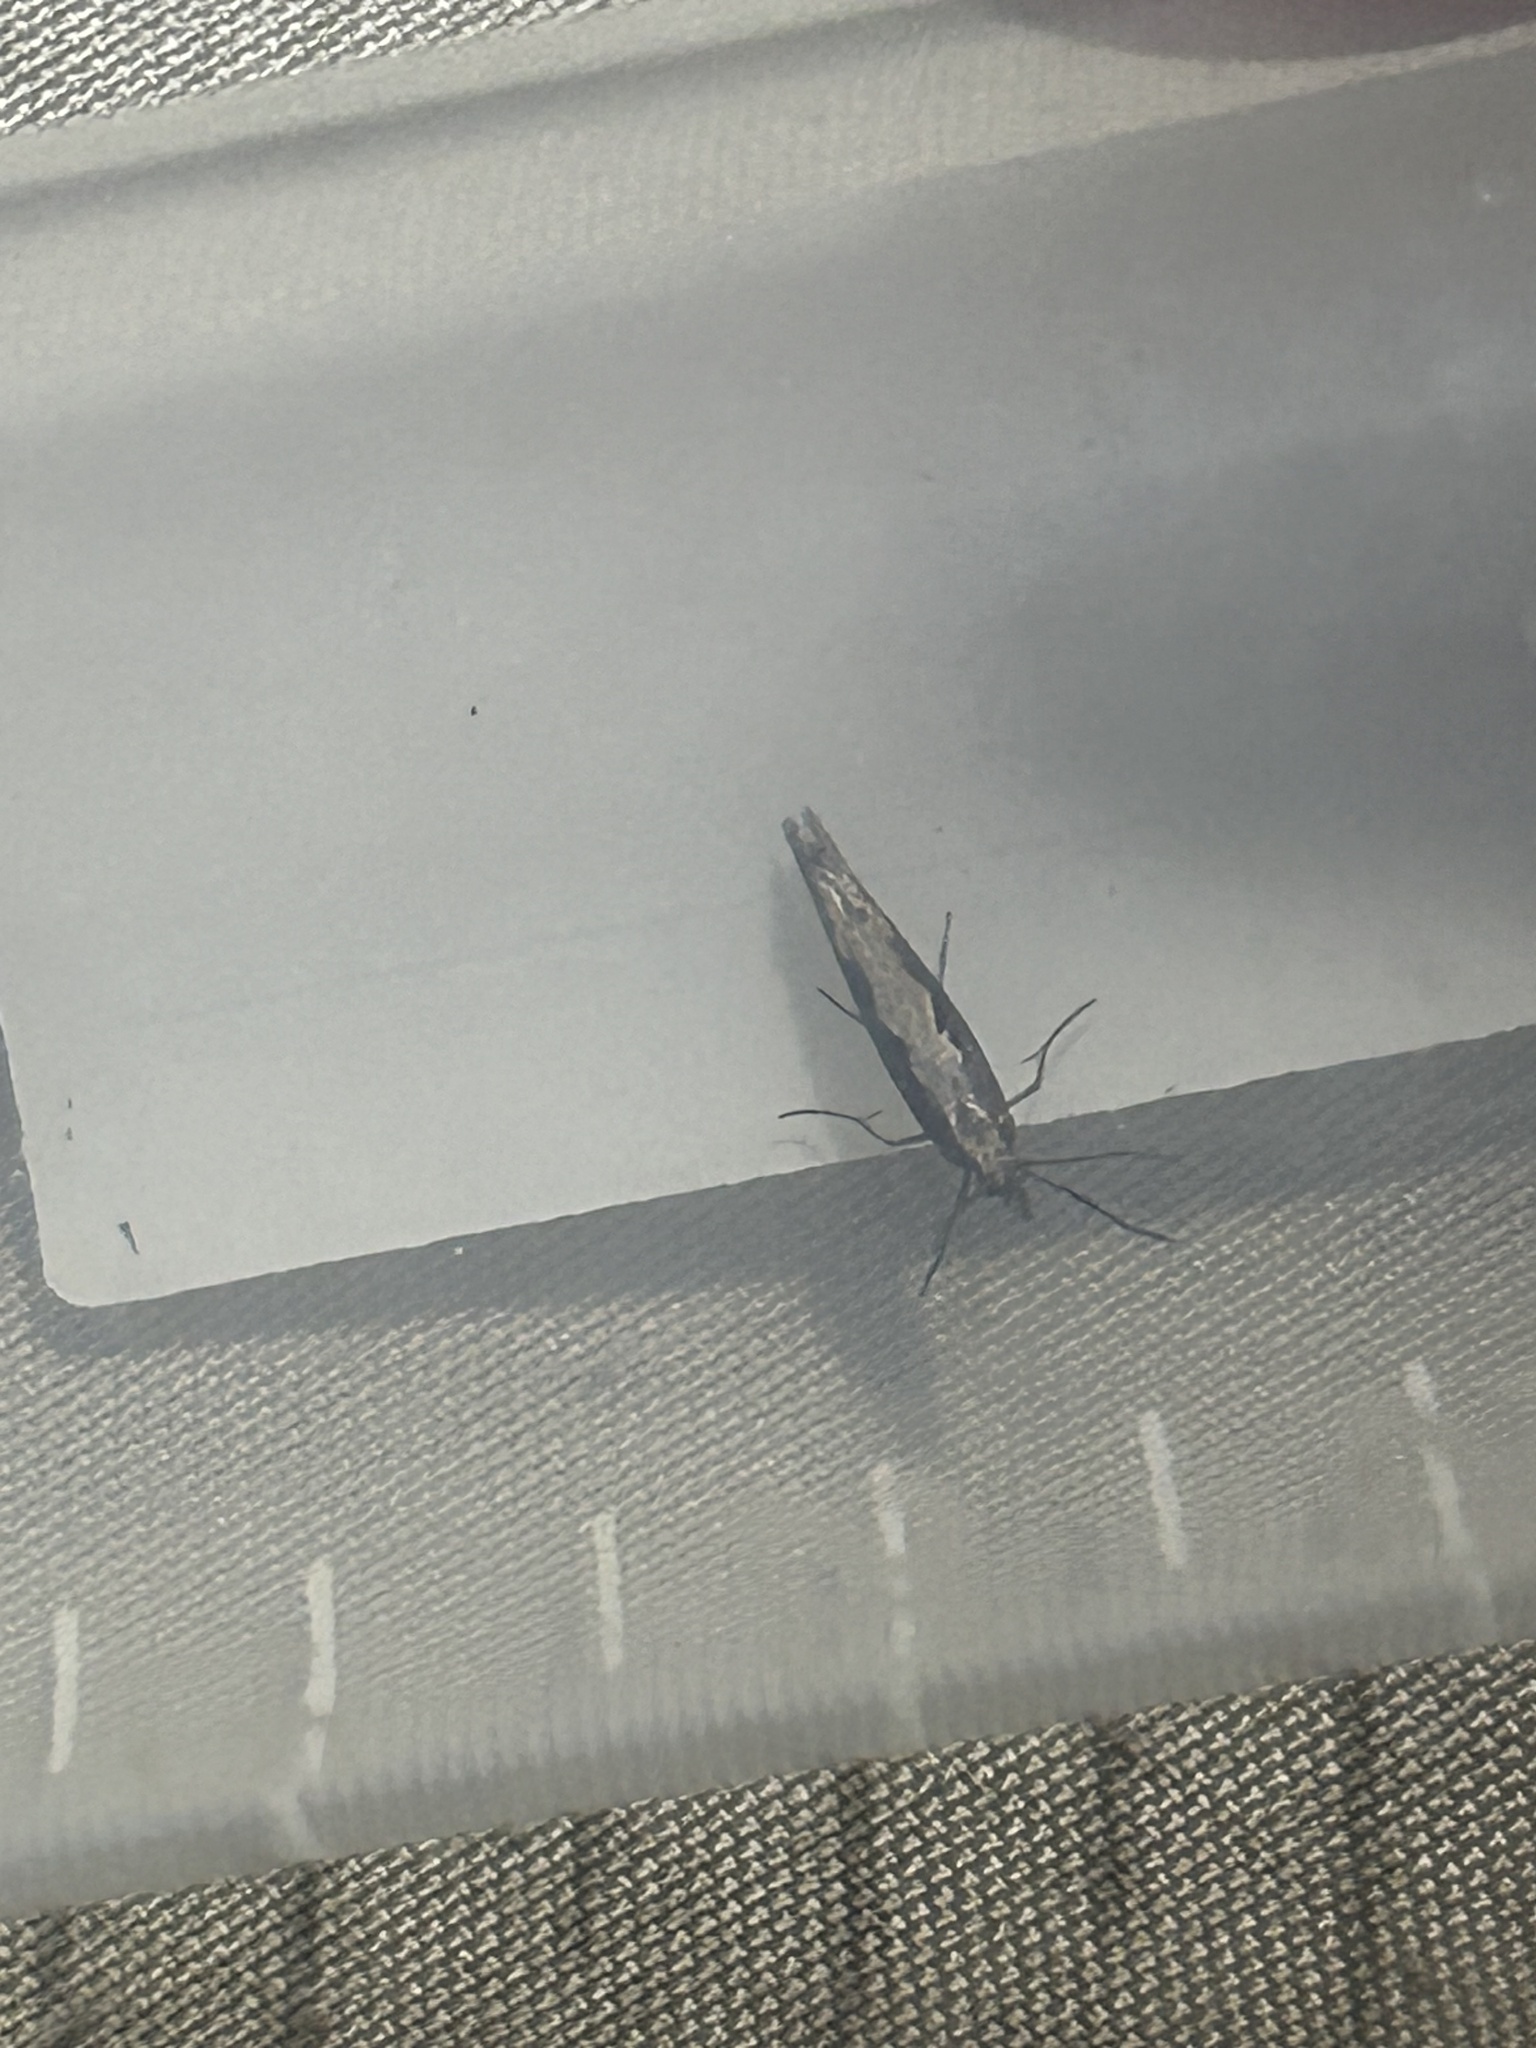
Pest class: diamondback_moth